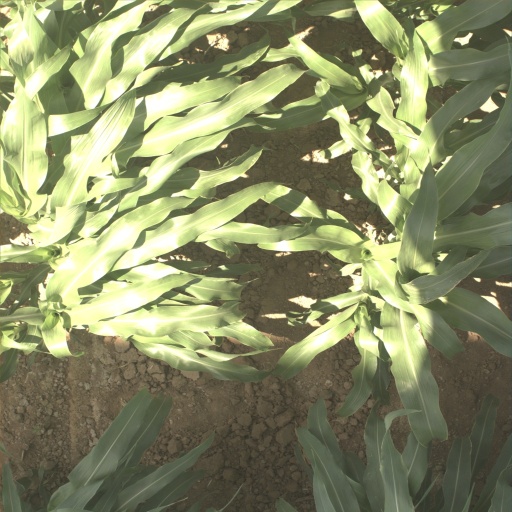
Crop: sorghum